Calixto Zaldivar

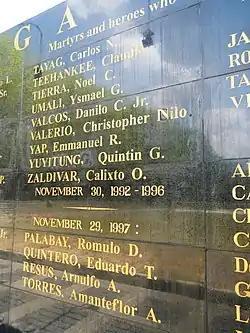
Detail of the Wall of Remembrance at the Bantayog ng mga Bayani, showing names from the first batch of Bantayog Honorees, including that of Calixto Zaldivar

Zaldivar, along with Chief Justice Roberto Concepcion, were the dissenting voices during the deliberations on the issues arising out of the declaration of the Martial Law and the validity of the 1973 Constitution. They argued that the 1973 Constitution was not in force and effect because it was not validly ratified by the Filipino people. Despite pressure to agree to a ruling that would legitimize the Martial law government of Ferdinand Marcos and his ideology of constitutional authoritarianism, Zaldivar and Concepcion persisted in their dissent.